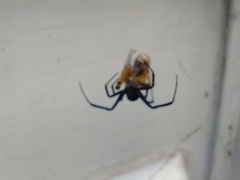
Species: Lactrodectus_hesperus